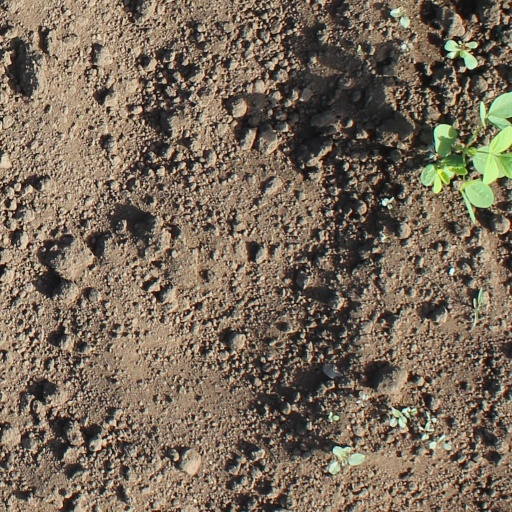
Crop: soybean